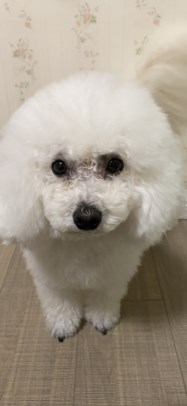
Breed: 3083-n000117-Bichon_Frise